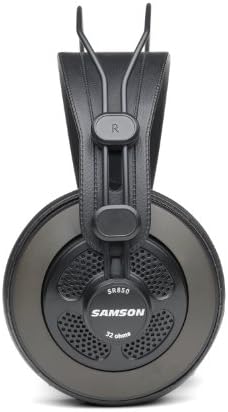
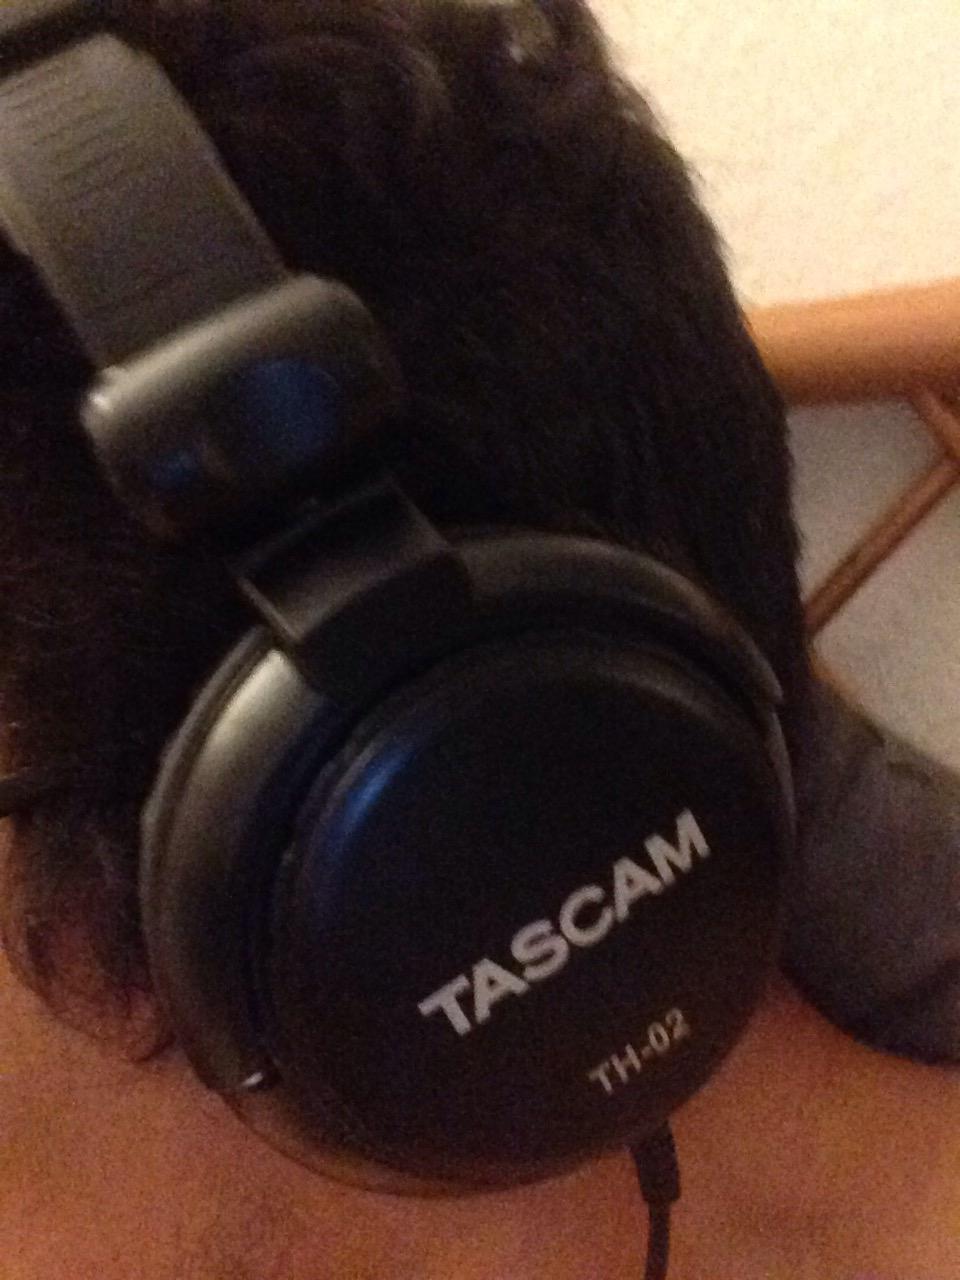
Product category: headphones
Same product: no